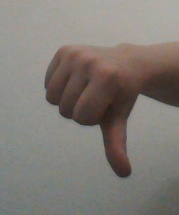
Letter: waw